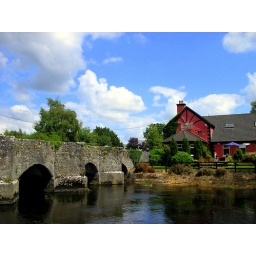
27 June - first stop at the bridge over the Little Brosna river